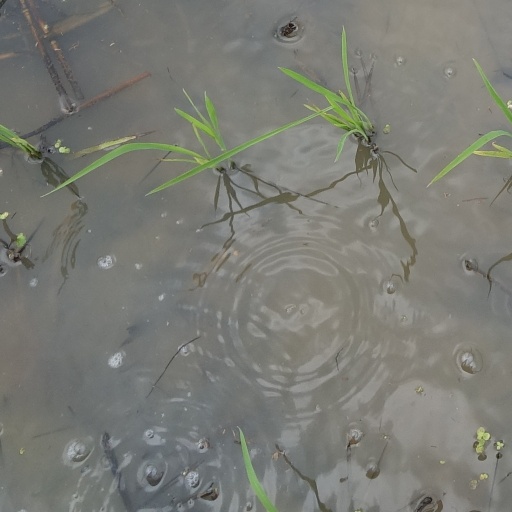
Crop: rice